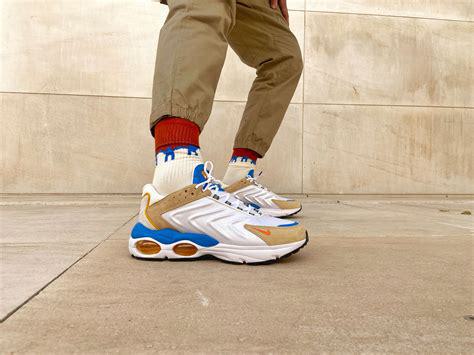
Brand: Nike
Model: Air Max TW